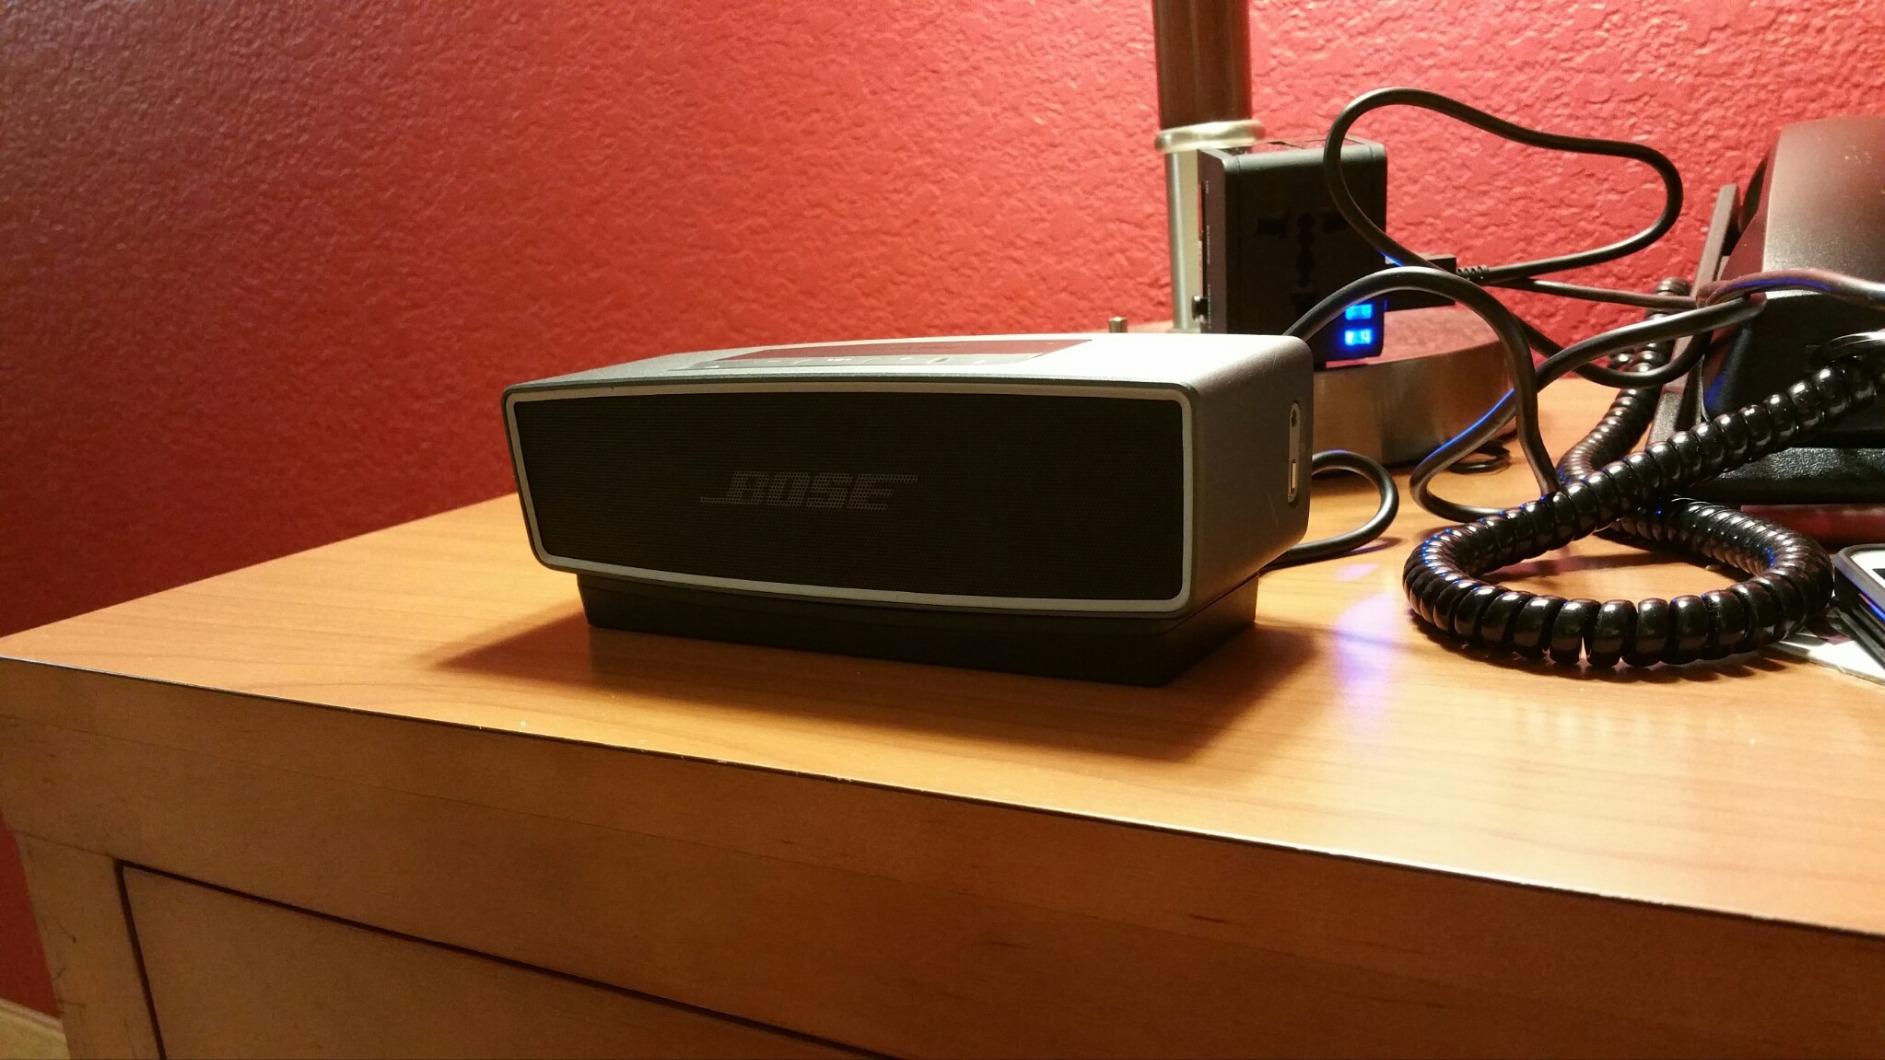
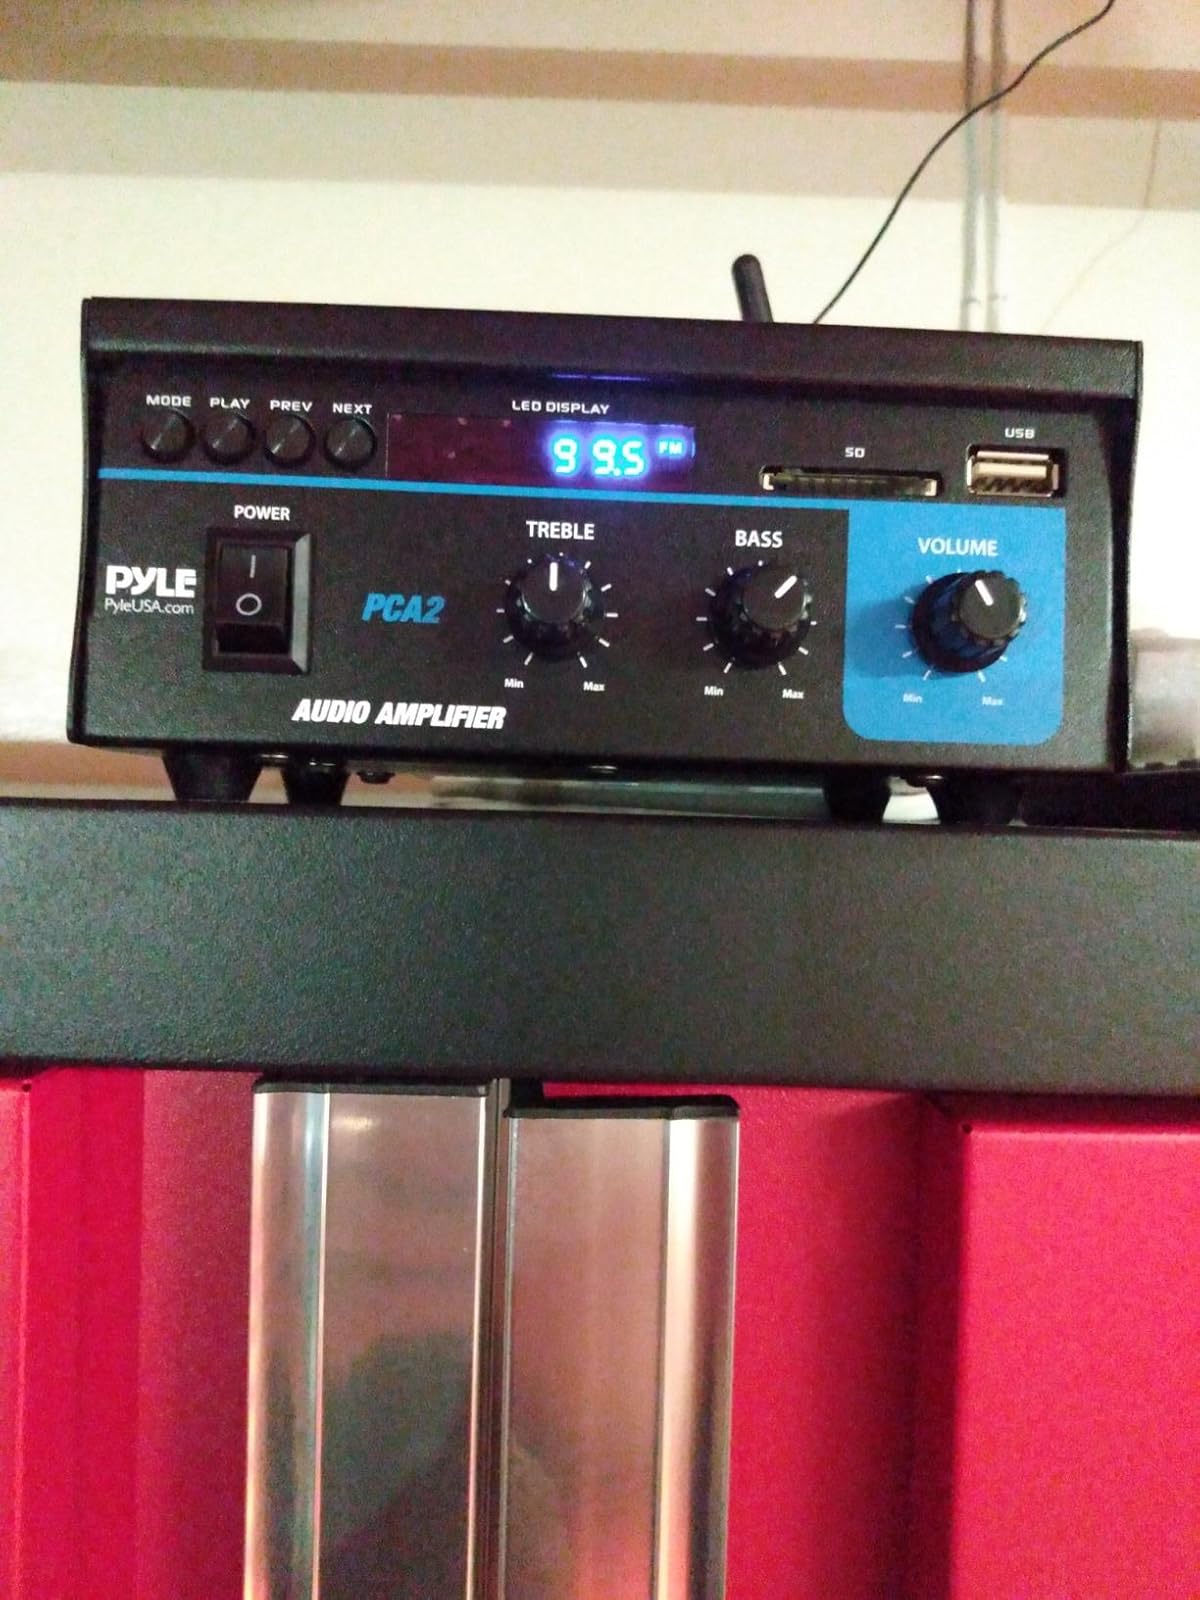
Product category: speaker
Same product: no